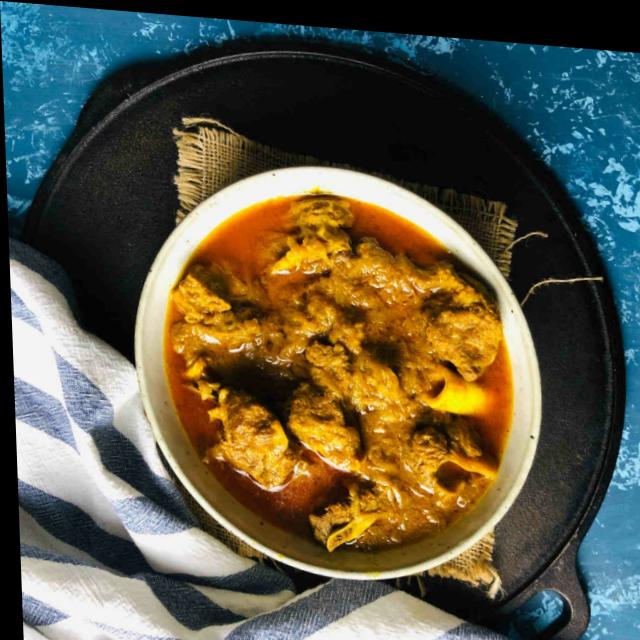
Dish: mutton_curry